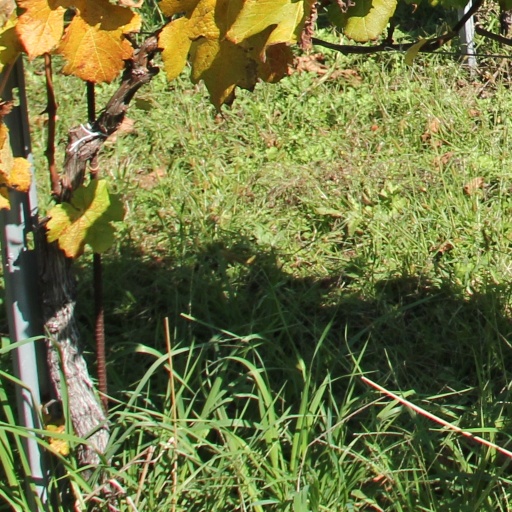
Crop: grape